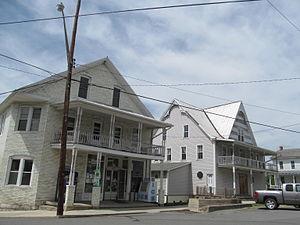
Manns Choice est un borough situé au centre du comté de Bedford, en Pennsylvanie, aux États-Unis. En 2010, il comptait une population de 300 habitants. Il est incorporé le 29 novembre 1891.